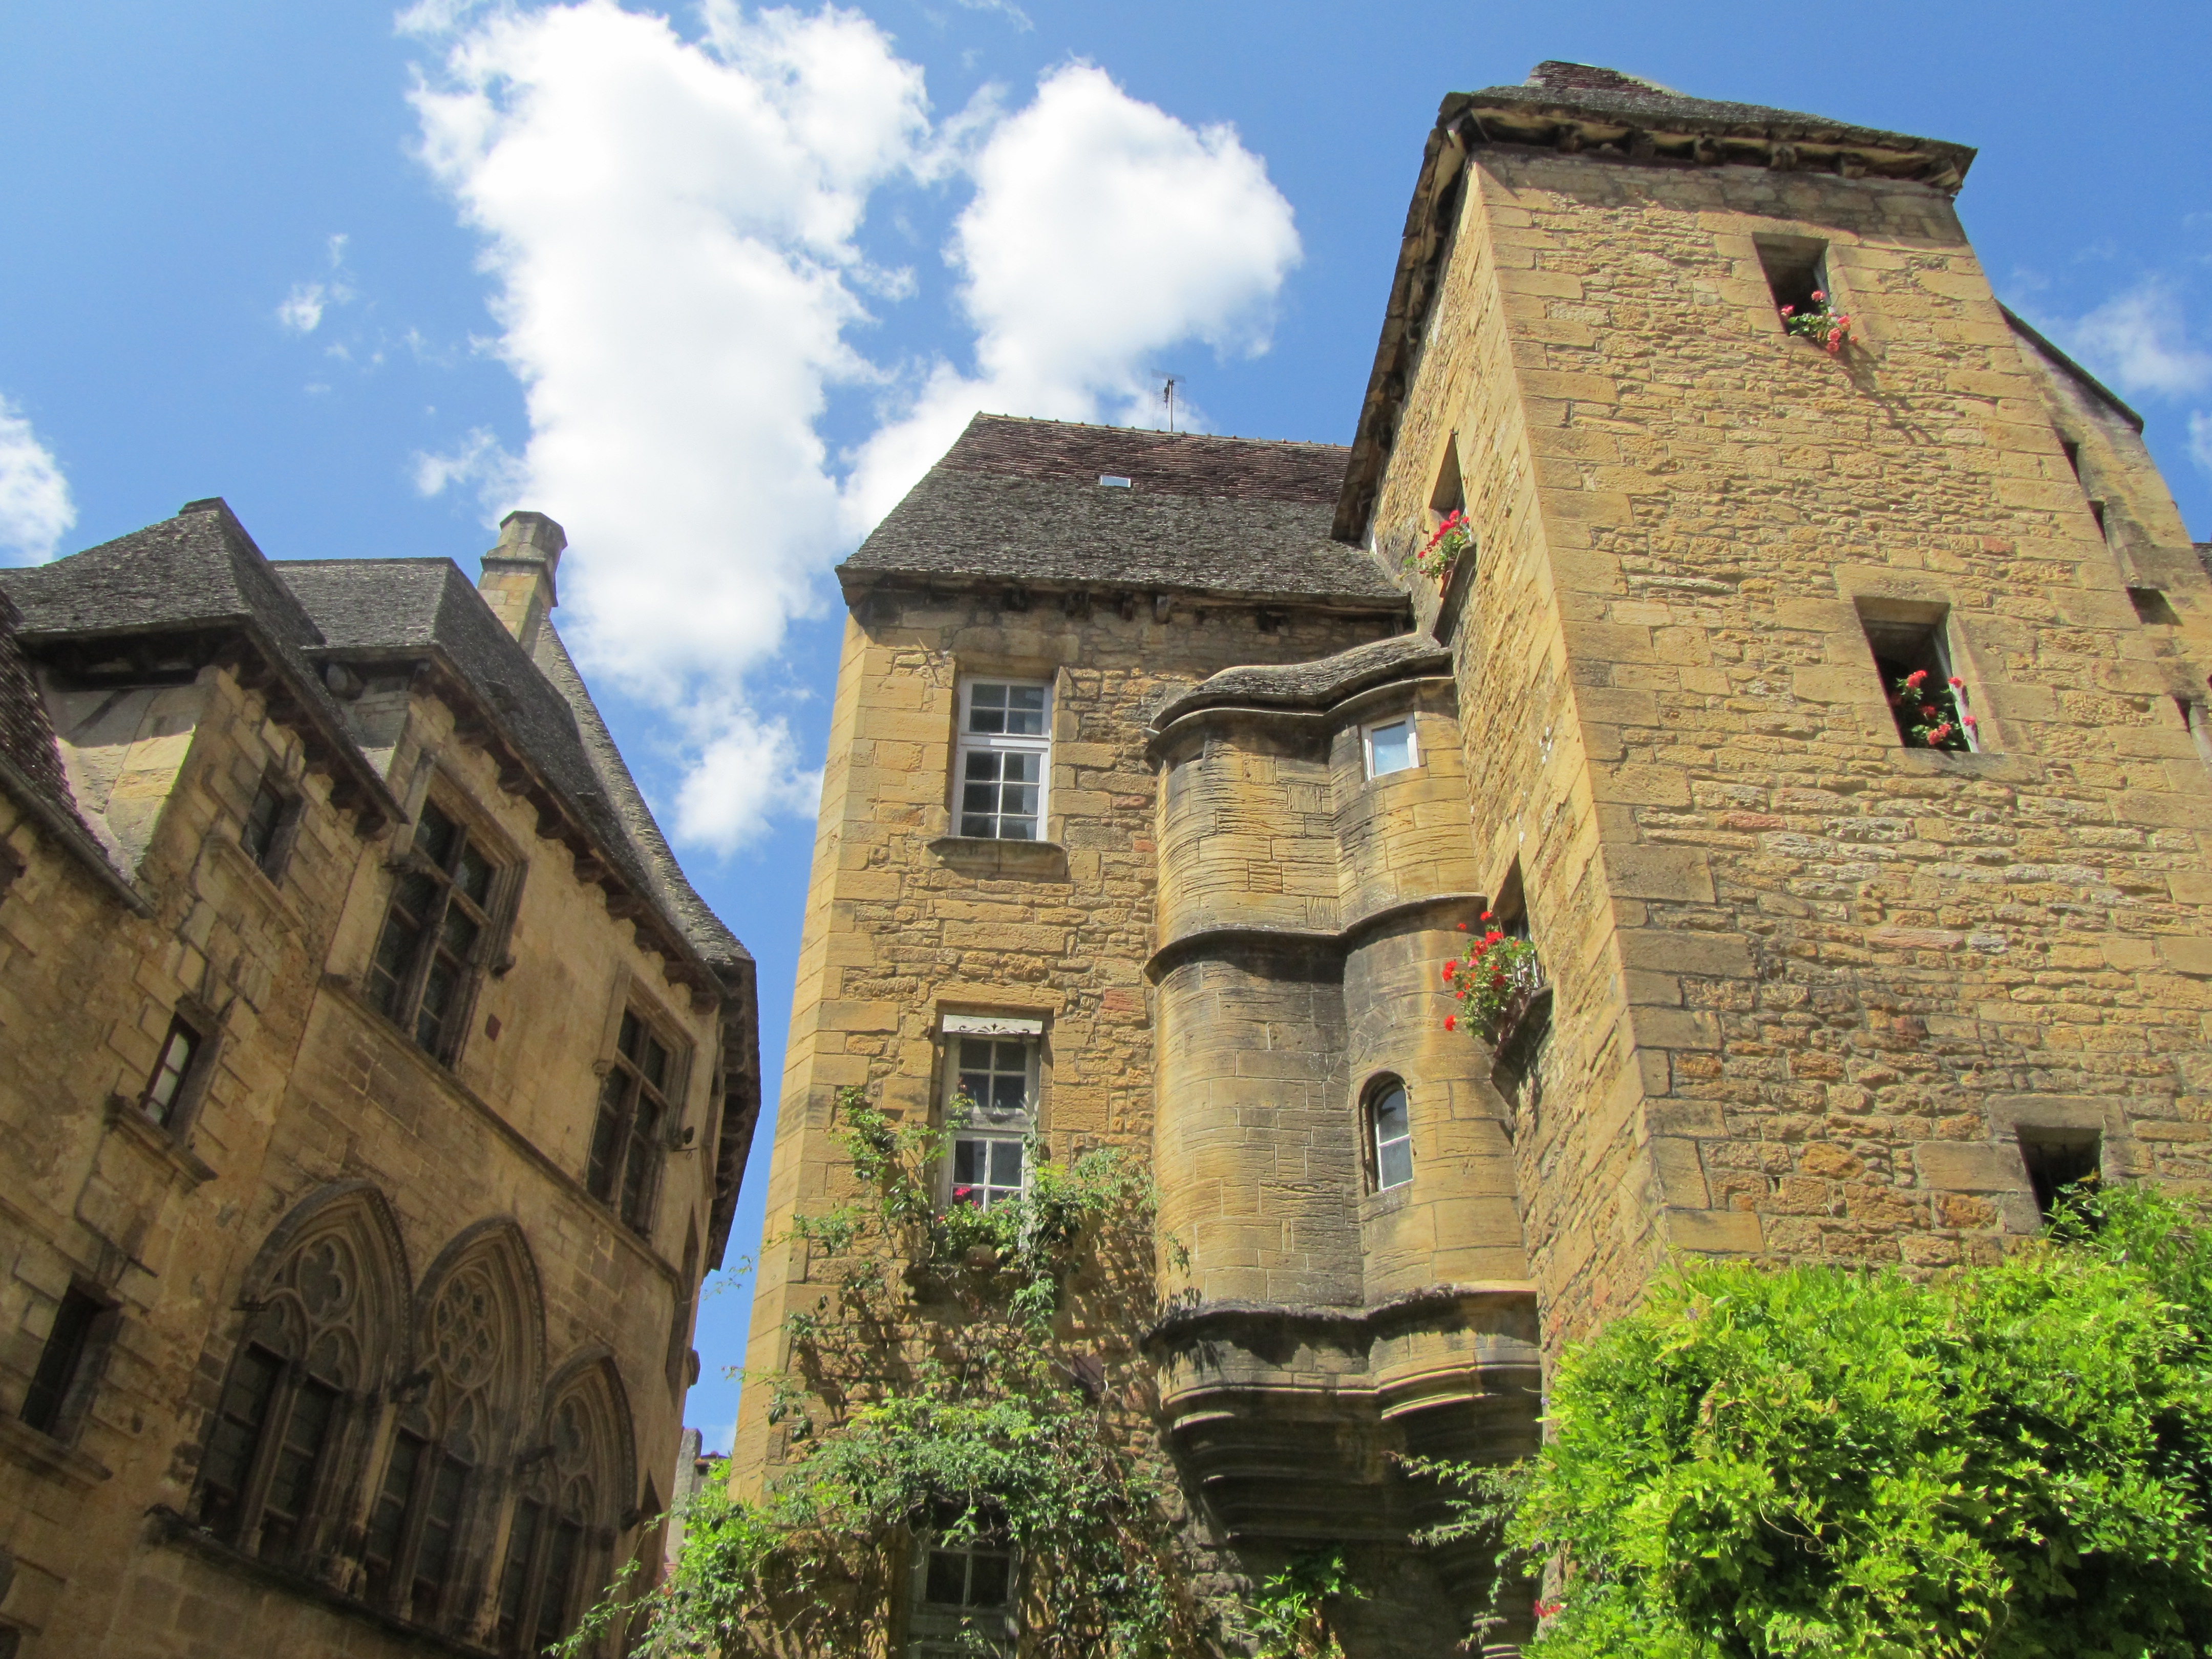
building, chateau, village, castle, church, fortification, tourism, waterway, place of worship, ruins, monastery, estate, dordogne, aquitaine, middle ages, southwest, rural area, medieval city, sarlat, ancient history, perigord, sarlat la caneda, perigord city, picturesque alleys, black p rigord